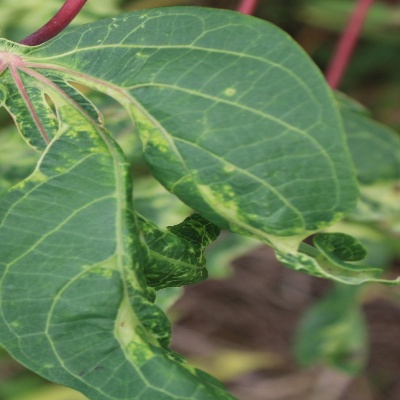
Crop: Cassava
Condition: mosaic